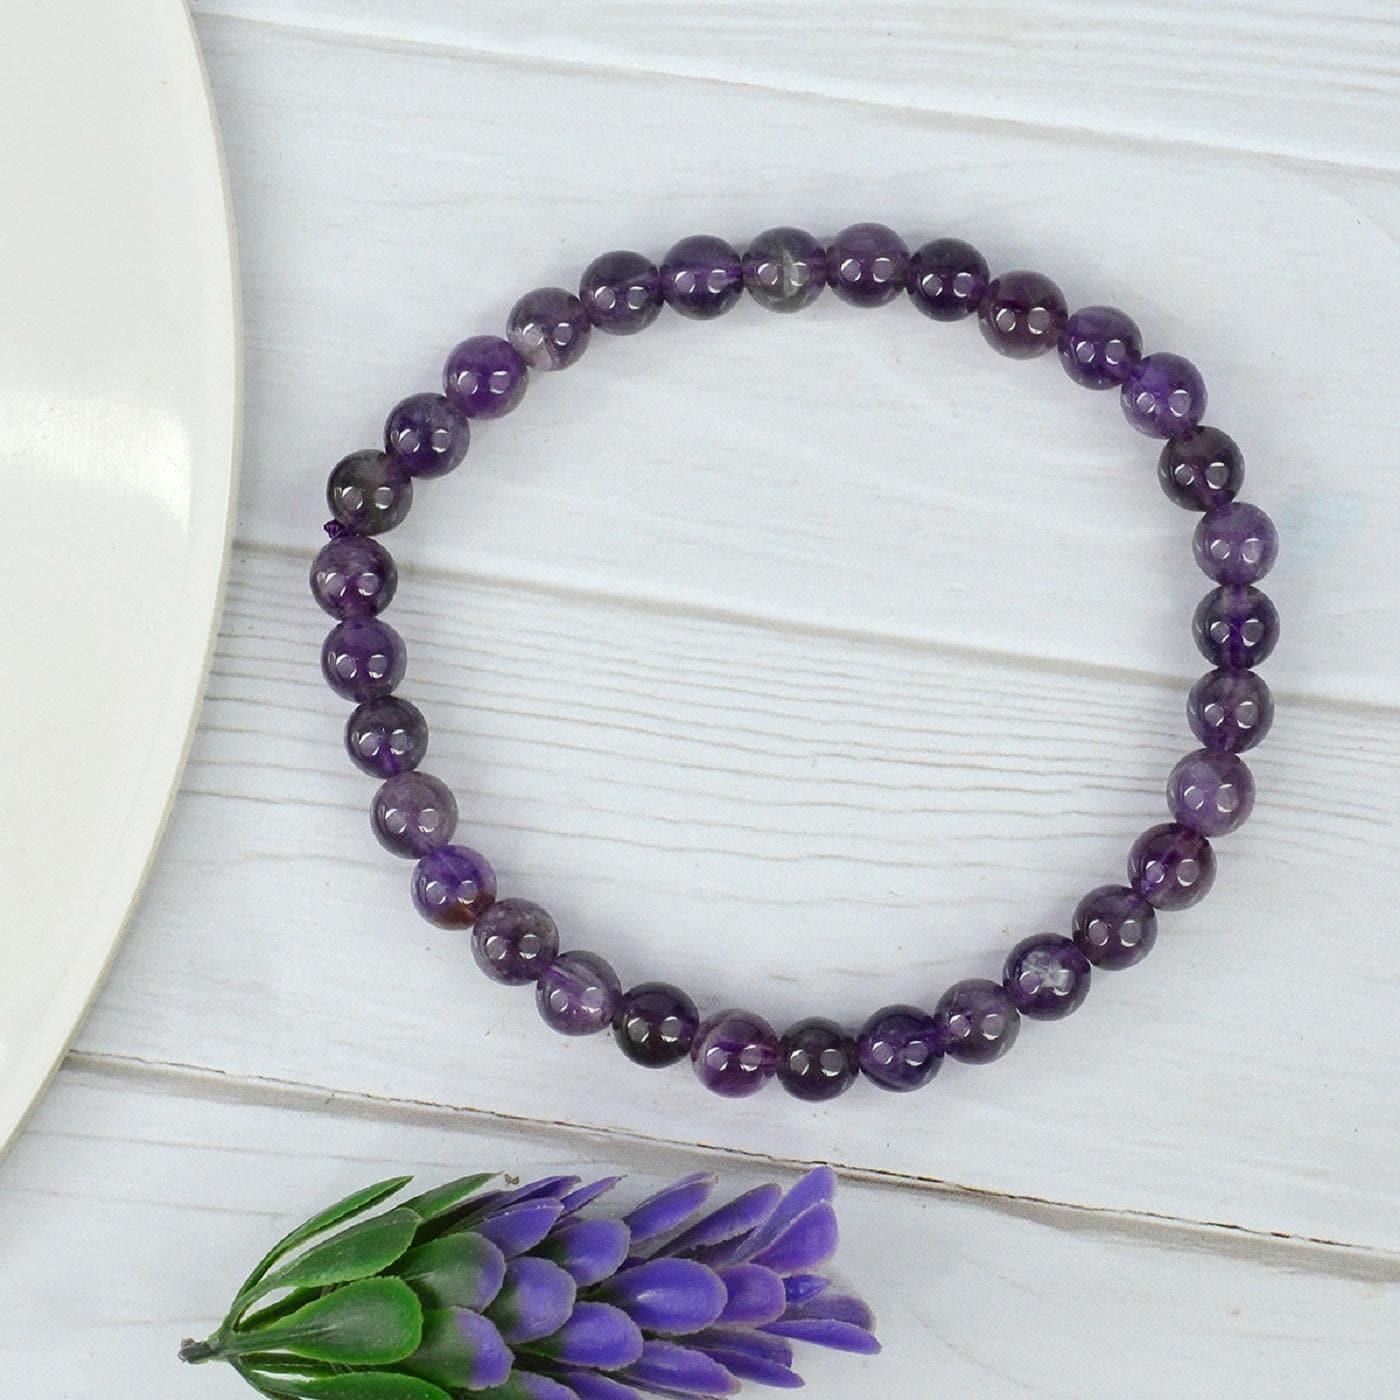
Reiki Crystal Products Amethyst Certified Bracelet Round Bead 6 mm Bracelet for Reiki And Crystal Healing
Type: Bracelets & Bangles
Brand: Reiki Crystal Products
Price: Rs. 499
Stretchable Elastic Handmade Natural Crystal Stone Bracelet | Diameter : 2.5 Inch. | Stone Size - 6 mm | Charged By Reiki Grand Master & Vastu Expert
Features: Stretchable Elastic Handmade Natural Crystal Stone Bracelet | Diameter : 2.5 Inch. | Stone Size - 6 mm | Charged By Reiki Grand Master & Vastu Expert,Natural Healing Stone for Reiki Healing, Crystal Healing, Numerology, Tarot, Astrology, Vastu, Angle Healing & Feng Shui,100% Authentic, Original and Natural Healing Stone / Crystal - small holes, crack marks on the surface or inside the stones are often visible,Material : Natural Healing Stones See Images & Product Description For Healing Properties /Advantages,Stylish Party-Daily-Office-Casual Wear Reiki Healing Stone Bracelet for Men, Women, Boys, Girls. Best for Gifting & Personal Use.
Included: Pack of 1 X Amethyst 6mm Certified Bracelet